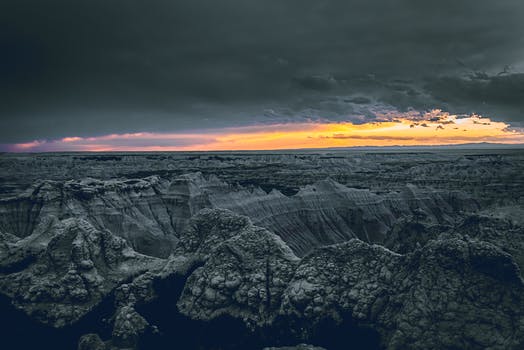
Label: No Watermark